John N. and Mary McQuilken House

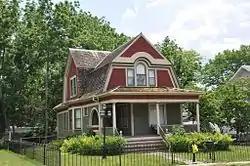

The John N. and Mary McQuilken House, also known as the Emelia J. Schleeser House and the Joan E. Schreiber House, is a historic building located in La Porte City, Iowa, United States. McQuilken was a meat and poultry merchant, and then an insurance salesman. He and his wife Mary had no children. Built from 1900 to 1901, the house's architect and builder are unknown. It features Colonial Revival influences in its complex gambrel roof system and inset porch. Around 1960 the second floor was converted into an apartment. A renovation in the mid-1980s returned the house as much as possible to its original form. It was listed on the National Register of Historic Places in 1994.